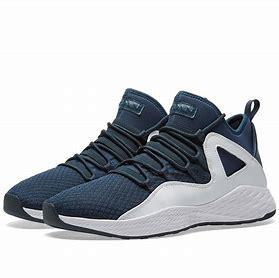
Brand: Jordan
Model: Formula 23